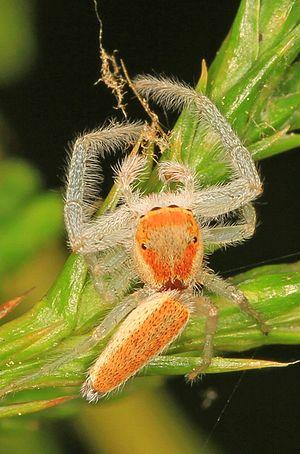
Hentzia mitrata est une espèce d'araignées aranéomorphes de la famille des Salticidae.